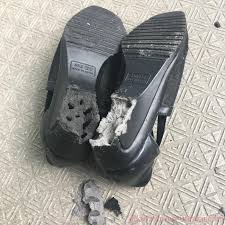
Waste category: shoes